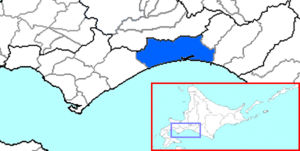
Tomakomai est une ville portuaire située dans la sous-préfecture d'Iburi, sur l'île d'Hokkaidō, au Japon.